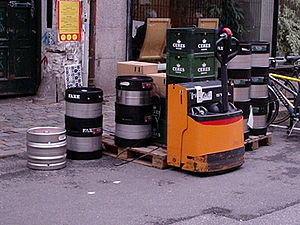
Anker (rummål)
Moderne ølfustager
Et anker øl eller vin er et gammelt rummål, der lovmæssigt svarer til 39 potter, ca 37,68 liter. I praksis var et anker dog ofte 40 potter.